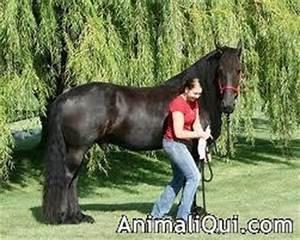
horse